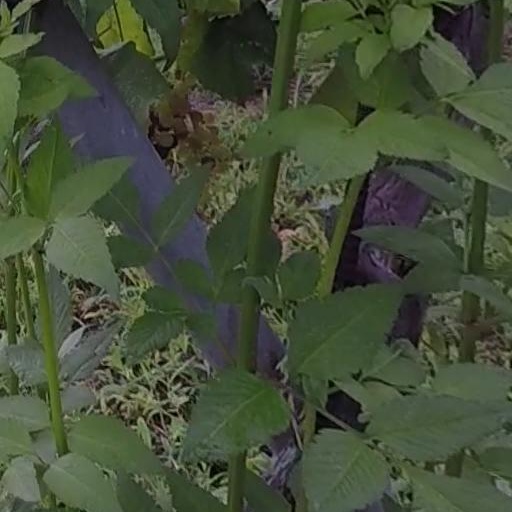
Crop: grape